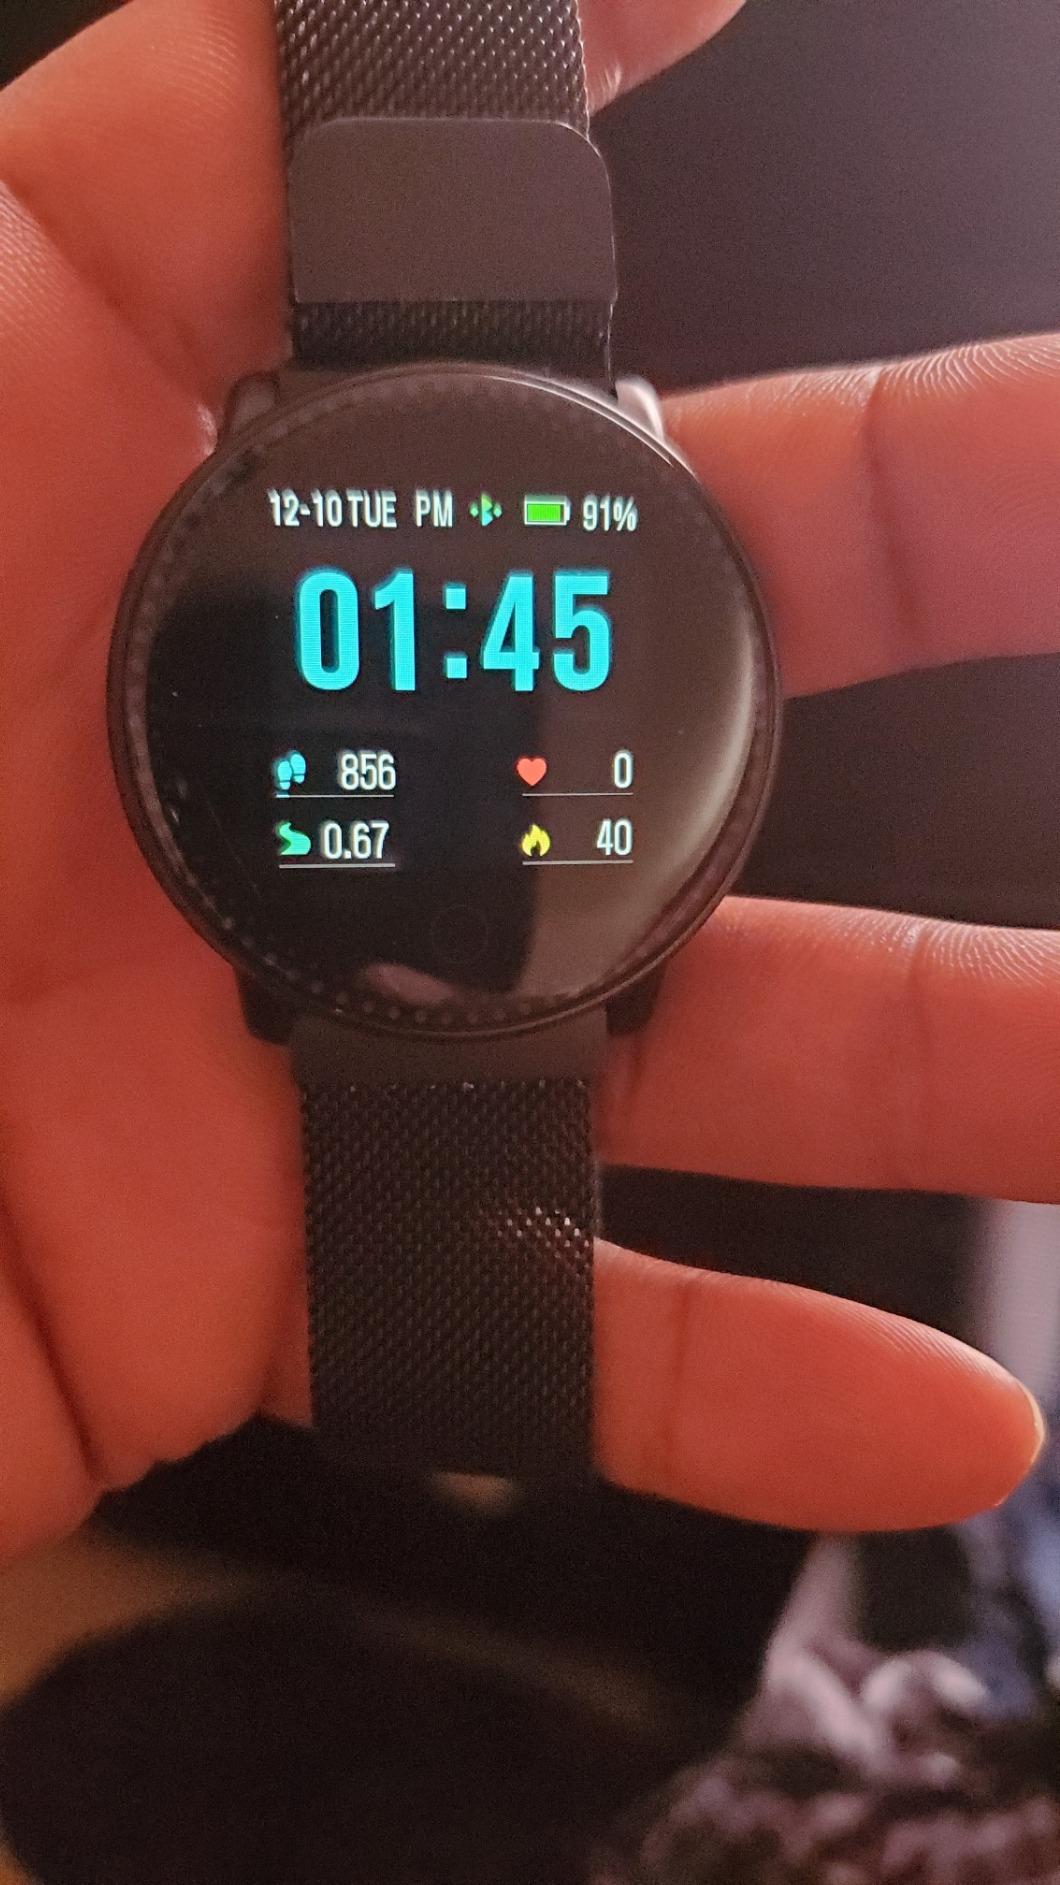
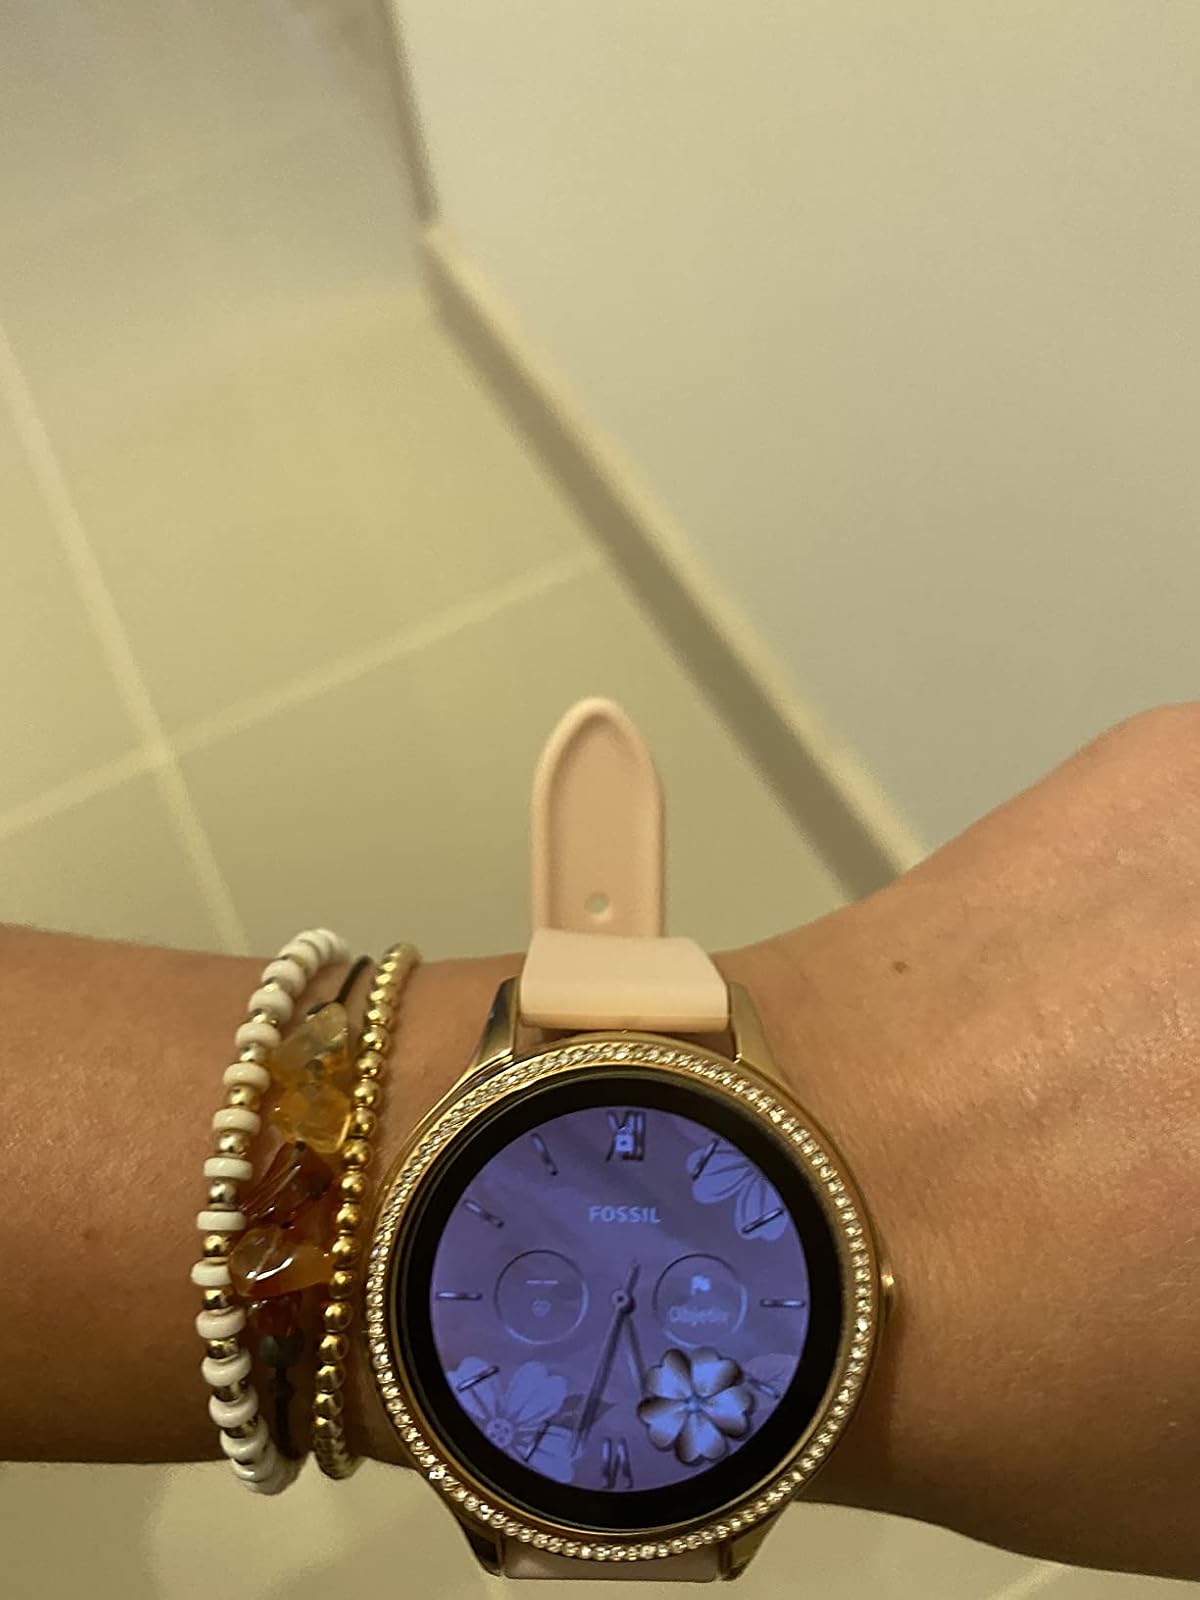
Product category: smartwatch
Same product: no